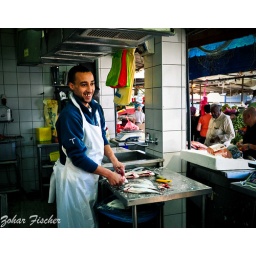
Gutting fish in the Beer Sheva market